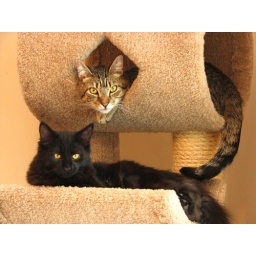
Tabby and black cats playing in cat condo.